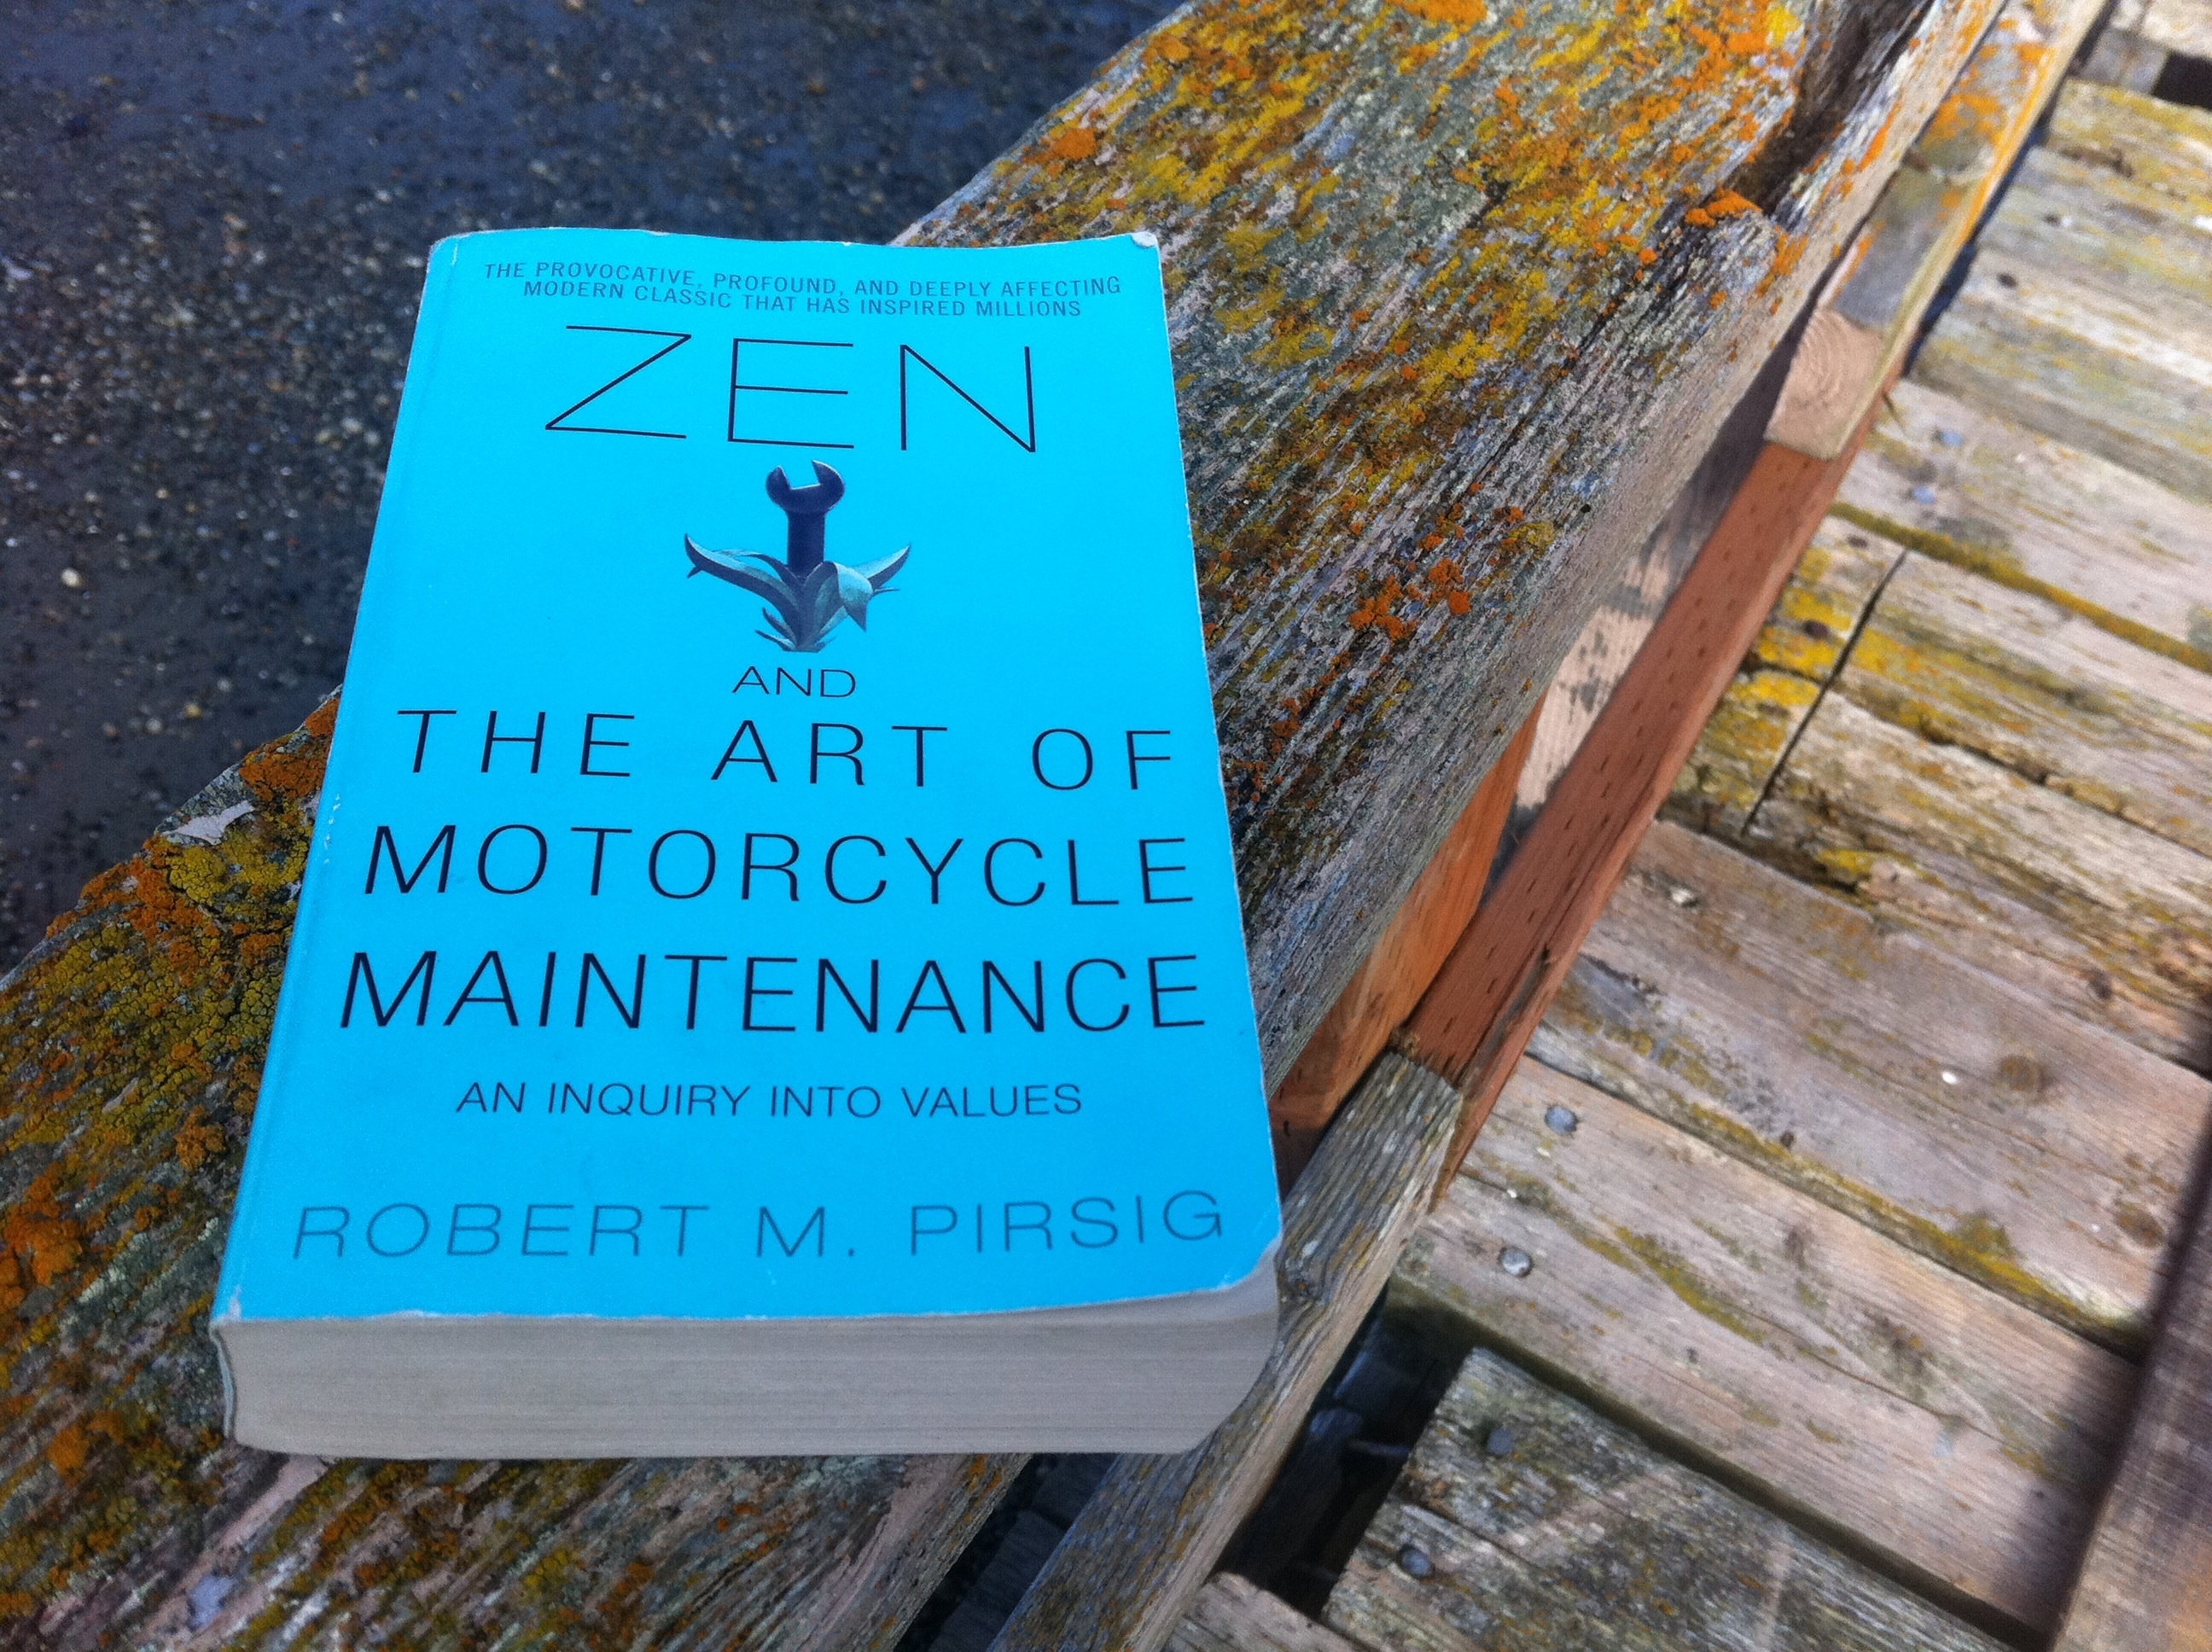
book, wood, sign, washington, odyssey